Clue of the Silver Key

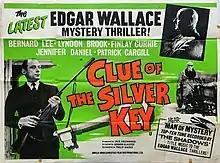

Clue of the Silver Key is a 1961 British second feature ('B') crime film directed by Gerard Glaister and starring Bernard Lee, Lyndon Brook and Finlay Currie. The screenplay was by Philip Mackie based on the 1930 Edgar Wallace novel of the same title. It is part of the series of Edgar Wallace Mysteries films made at Merton Park Studios from 1960 to 1965.